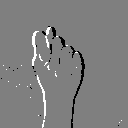
ASL letter: t